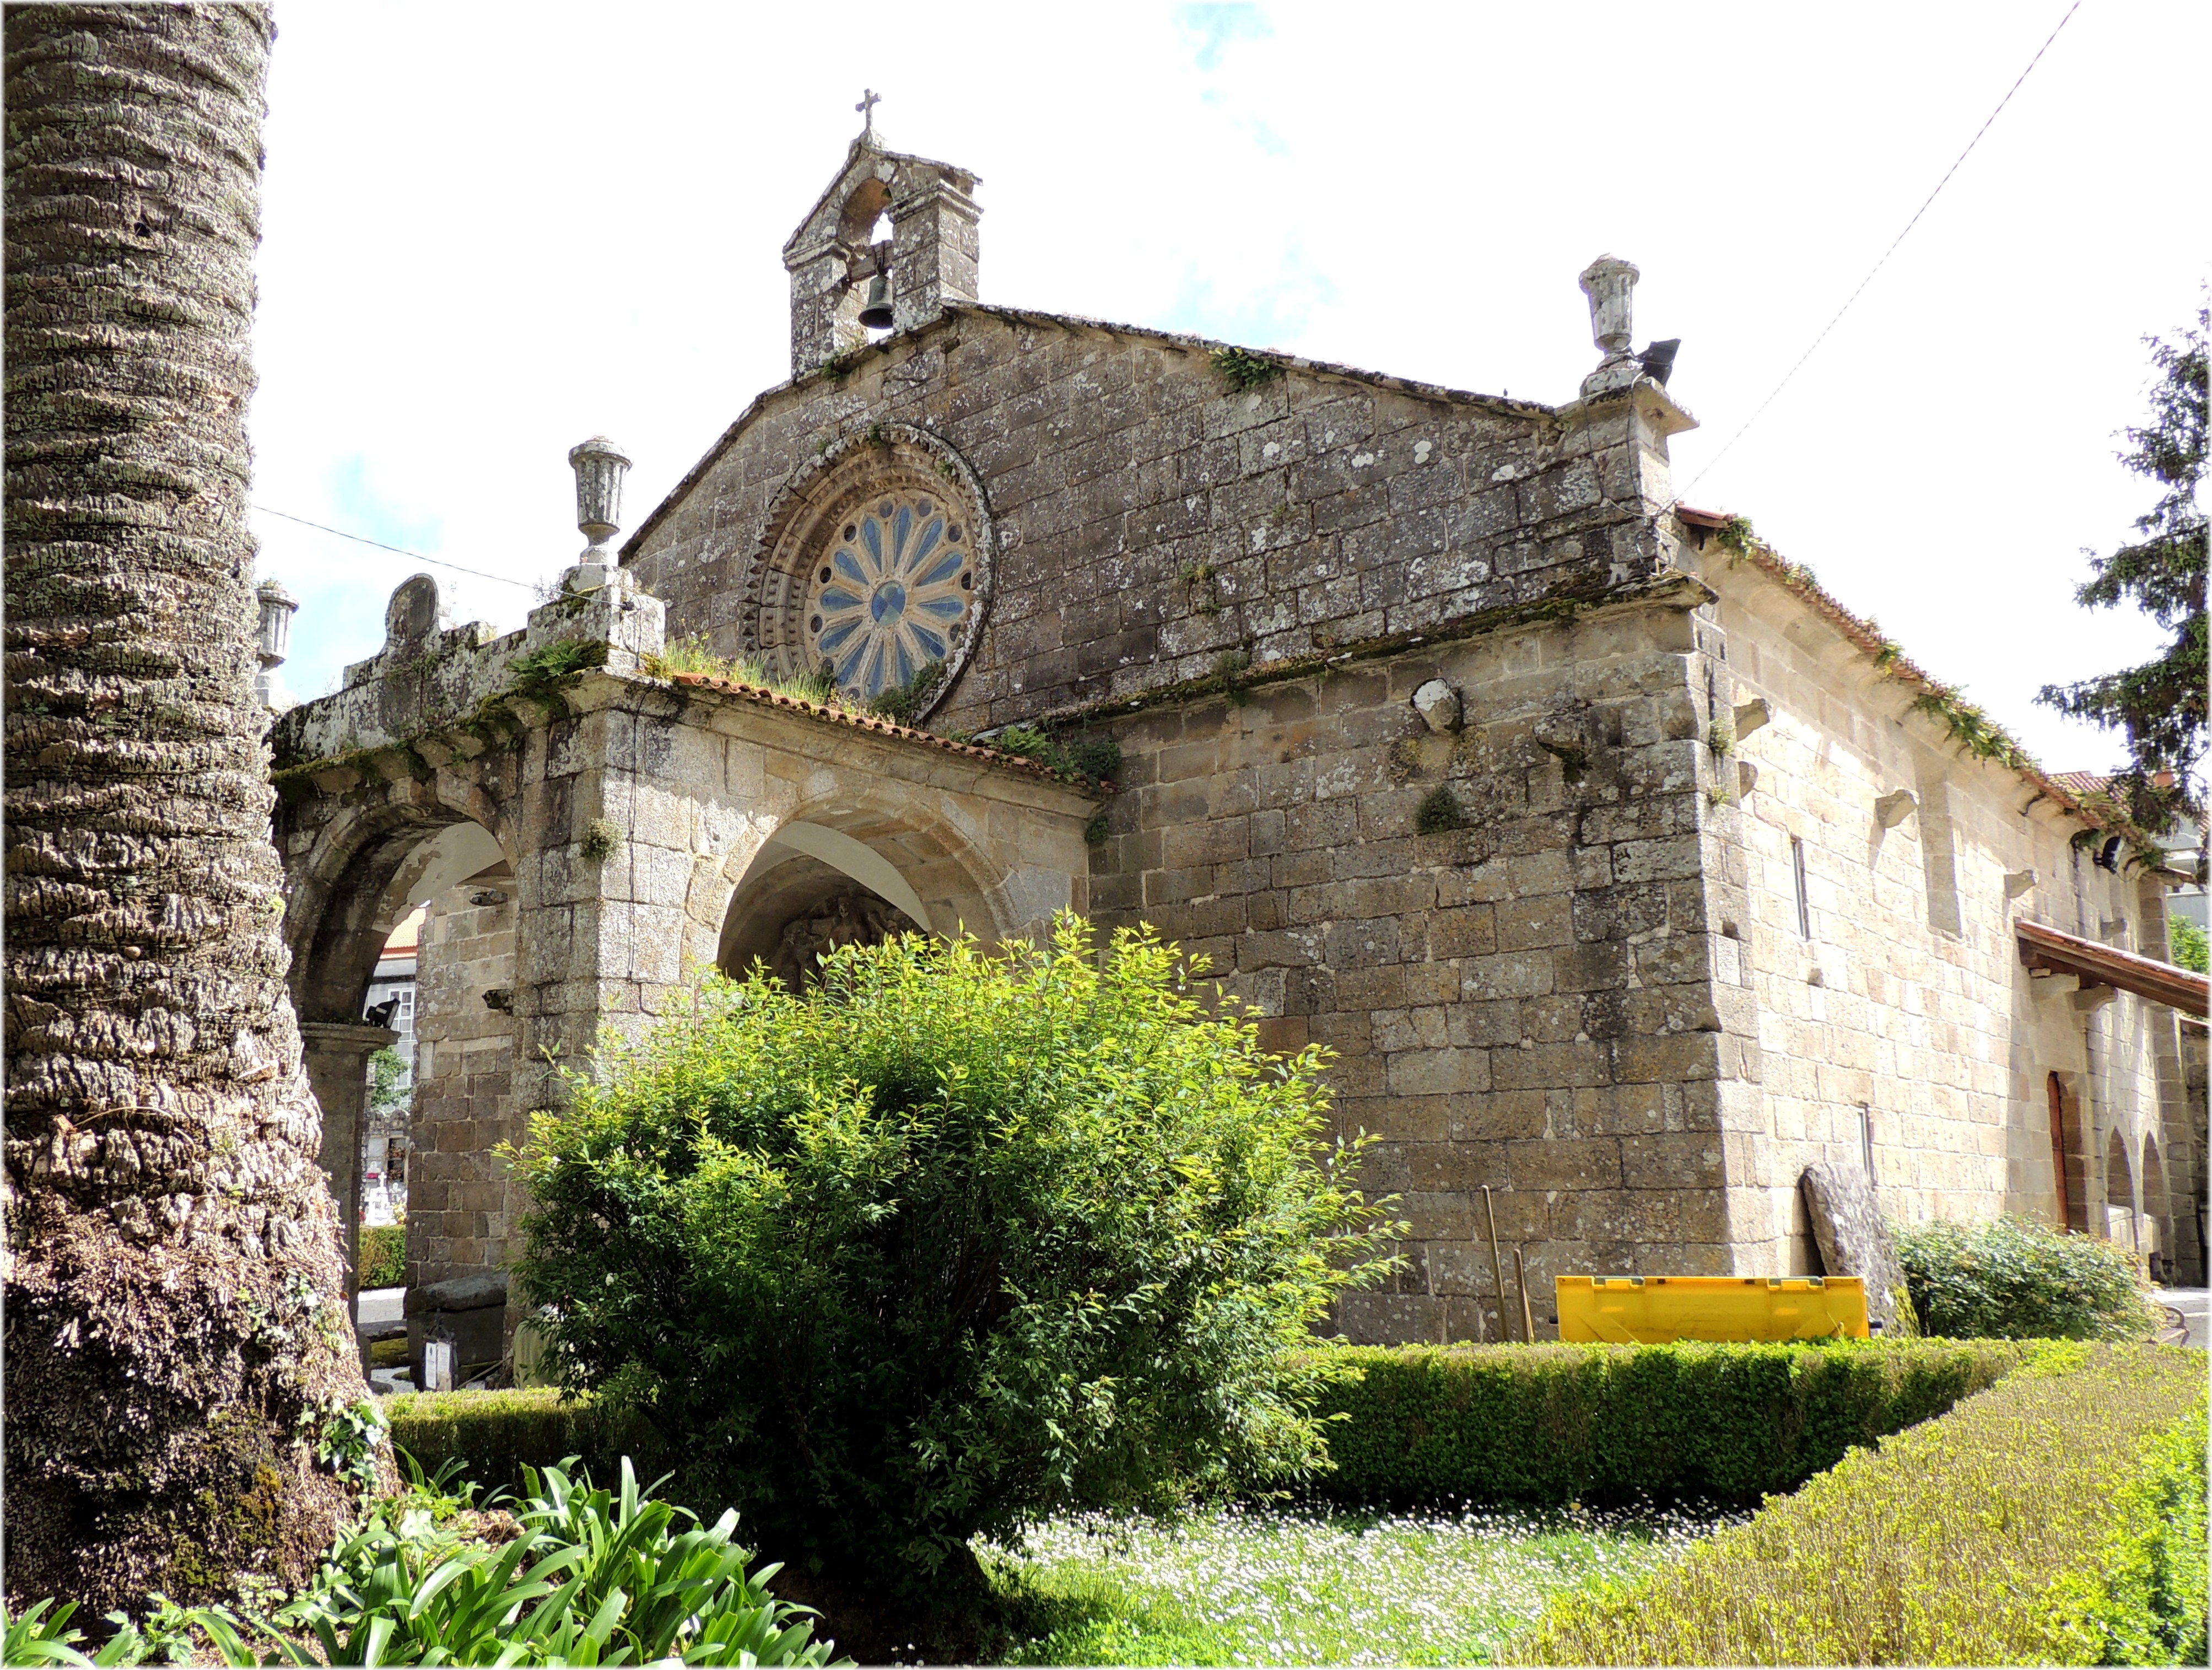
building, village, cottage, castle, church, chapel, place of worship, monastery, estate, historic site, spanish missions in california